Stafford Place

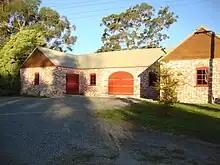
Stafford Place stables

Stafford Place was built in 1866 for Henry Redwood and his wife Mary. Through his sister Martha (1820–1893), Redwood was brother in law with Joseph Ward.